Phakomatosis

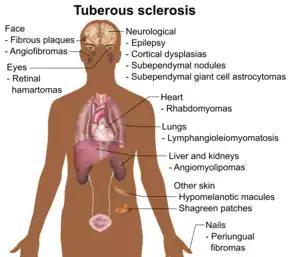
Symptoms and signs of tuberous sclerosis

Tuberous sclerosis complex (TSC) is a multisystemic disorder due to autosomal dominant mutations in either TSC1 or TSC2 which results in the impaired inhibition of the mechanistic target of rapamycin (mTOR) signaling pathway. This leads to impaired regulation of cellular proliferation, survival, homeostasis, migration and other critical functions. The most typically affected organs include the brain, skin, kidney, heart and lung. The incidence of TSC is approximately 1 in 6,000 live births. Similar to other neurocutaneous disorders there is variable penetrance and expressivity. TSC1 mutations tend to have a less severe phenotype and are more likely to be familial. A major development in the treatment of this condition occurred in 2010s when the FDA approved mTOR inhibitors for the treatment of several manifestations of TSC.